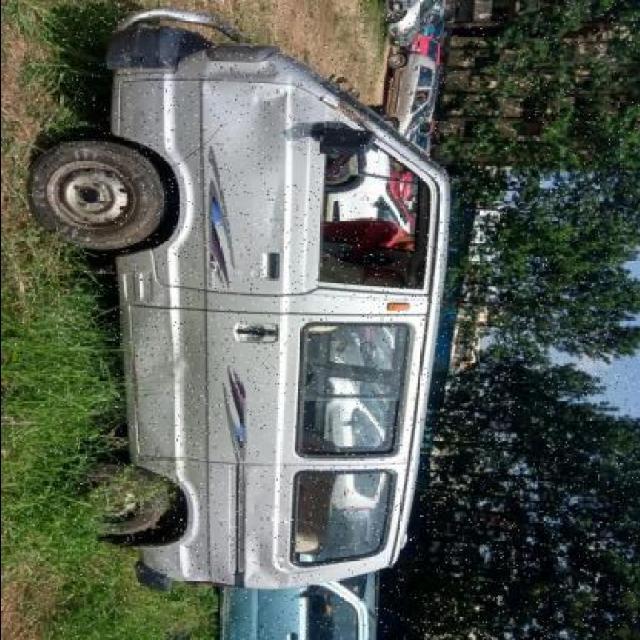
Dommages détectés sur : pare-choc avant, feu avant droit, feu avant gauche, capot, aile avant droite, aile avant gauche, porte avant droite, porte avant gauche, porte arrière droite, porte arrière gauche, aile arrière droite, aile arrière gauche, malle, feu arrière gauche, plaque d'immatriculation arrière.
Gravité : majeur